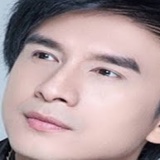
ca sĩ Đan Trường